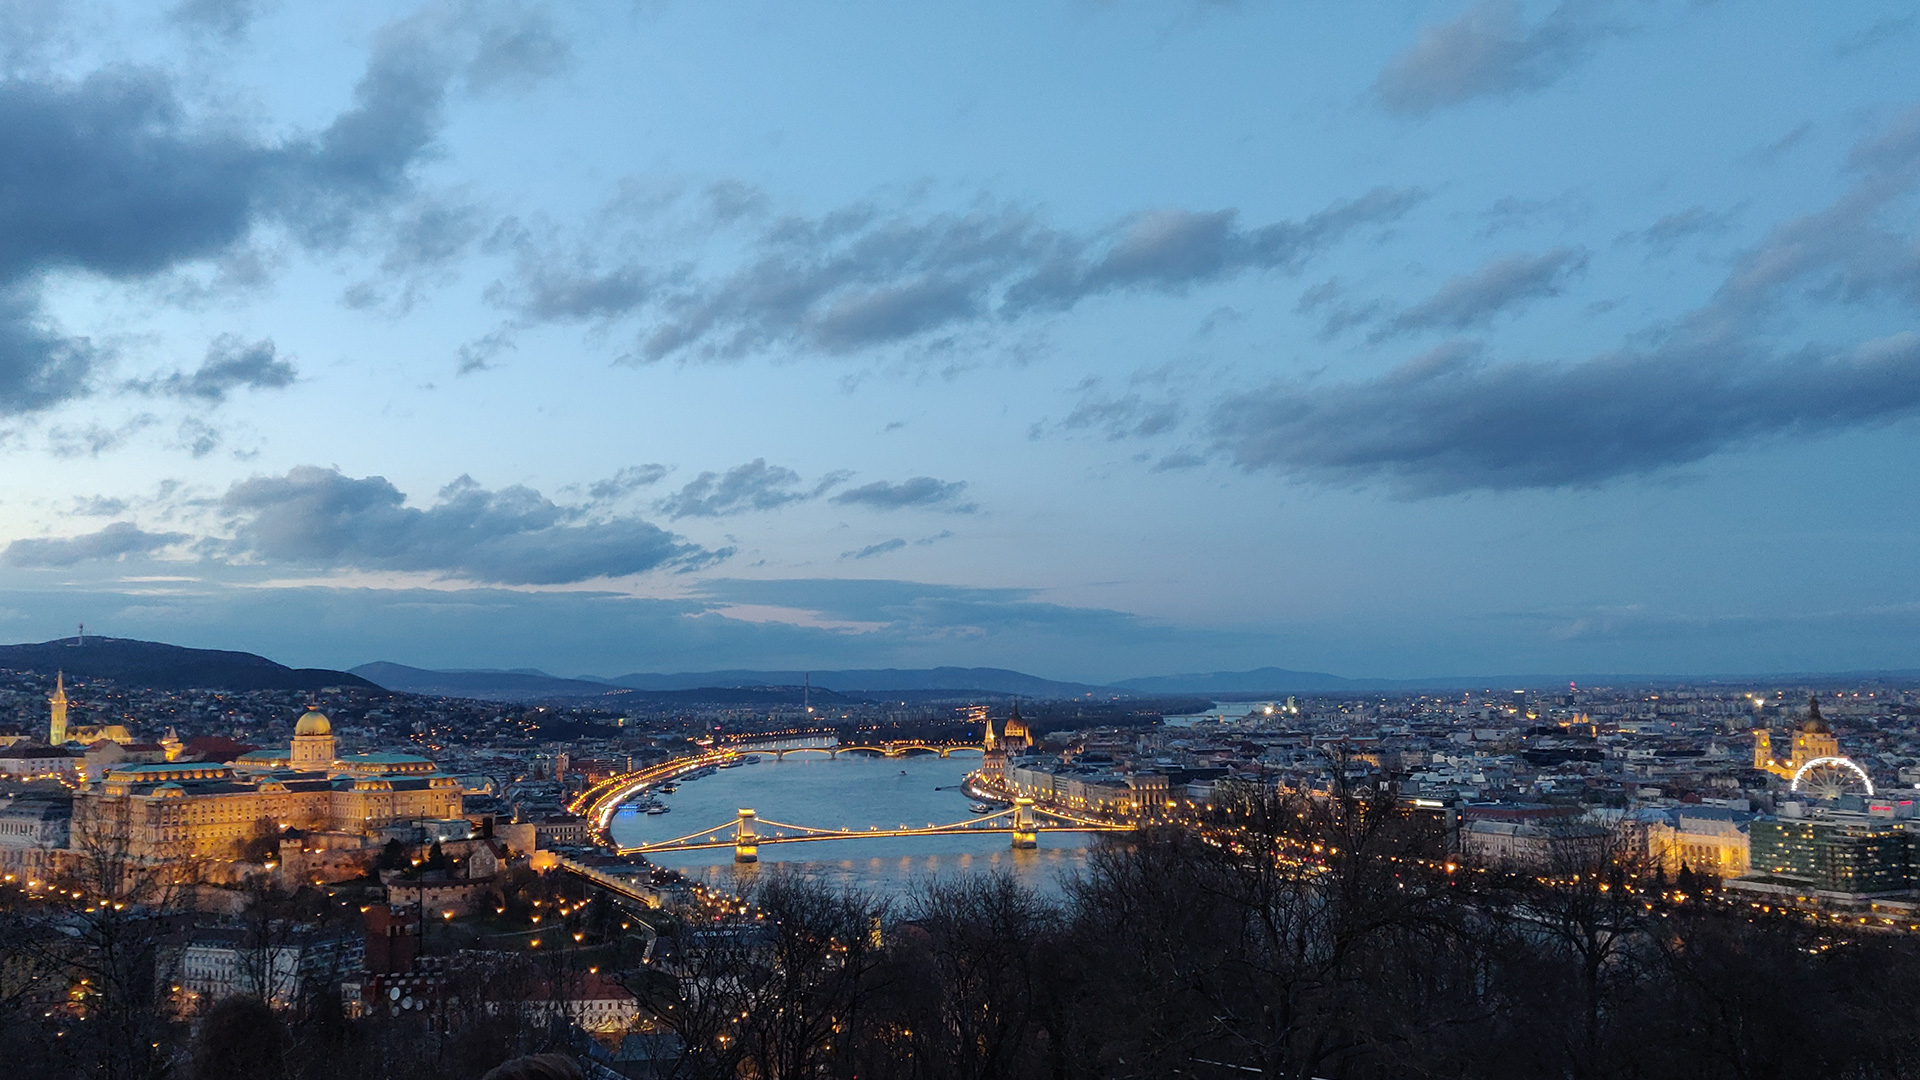
natural, sky, cloud, metropolitan area, urban area, city, cityscape, blue, water, horizon, evening, daytime, town, dusk, human settlement, night, skyline, morning, sea, river, metropolis, photography, tree, atmosphere, architecture, hill, ocean, mountain, panorama, bay, landscape, sunset, tourism, vacation, meteorological phenomenon, downtown, coast, world, mountain range, tourist attraction, bird's eye view